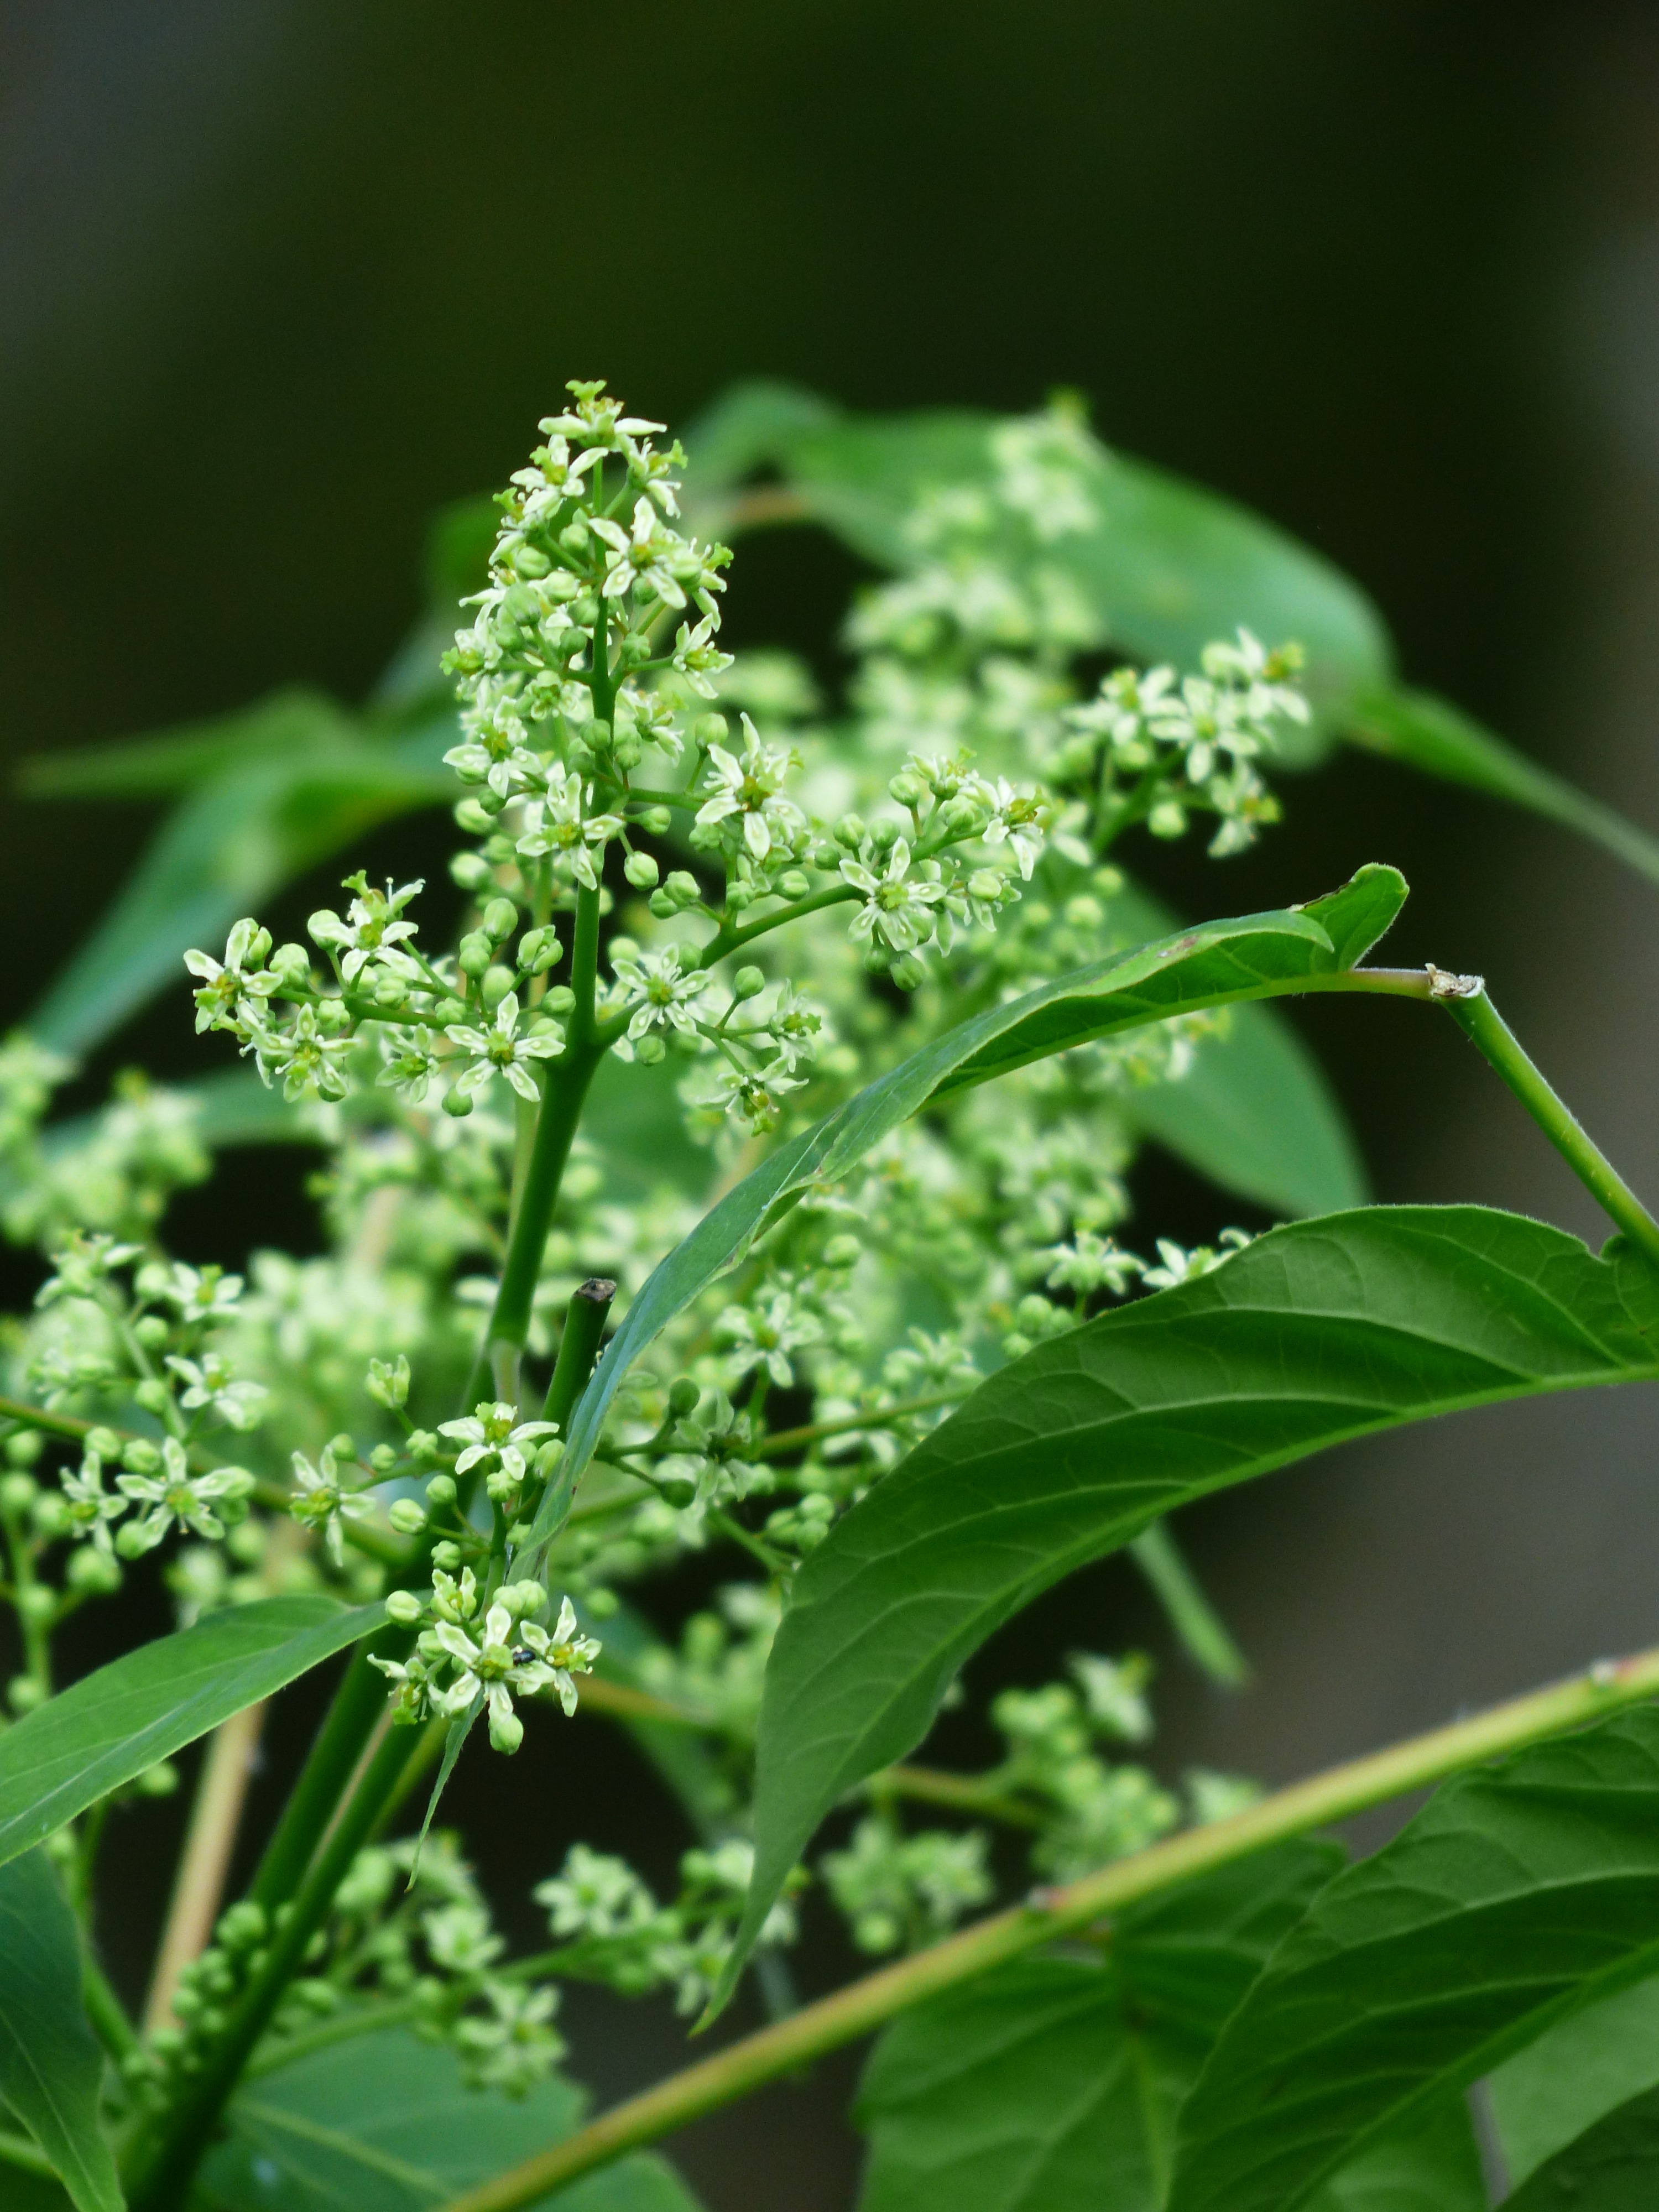
plant, leaf, flower, foliage, food, green, herb, produce, vegetable, flora, flowers, deciduous tree, leaves, ailanthus, flowering plant, inflorescences, ailanthus altissima, annual plant, land plant, apiales, parsley family, bitter ash greenhouse, simaroubaceae